McMinnville, Oregon

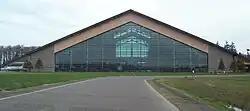
The Evergreen Aviation Museum

In 2019 the Oregon International Air Show was moved to the McMinnville Municipal Airport. The annual airshow promotes aviation and honors the US military and veterans. It attracts numerous attendees and related economic activity. In addition, the Air Show sponsors involve their community; grants are provided to the host city. Since 1988 the Air Show has generated more than $3 million in donations to McMinnville (Yamhill County), Hillsboro (Washington County), Oregon and southwest Washington. The U.S. Air Force Thunderbirds were to be showcased in the 2021 Oregon International Air Show at the McMinnville Airport in July and August.